Furness

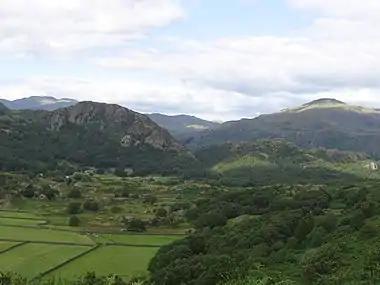
View from the slopes of Dow Crag in the Coniston Fells.

Furness's border follows the River Duddon up to Wrynose Pass, and then the Brathay until it flows into Windermere. The mere forms most of the eastern boundary, with the rest being made up of the Leven, from its source at Windermere's southern tip to its mouth at Morecambe Bay. In total Furness has an area of about .